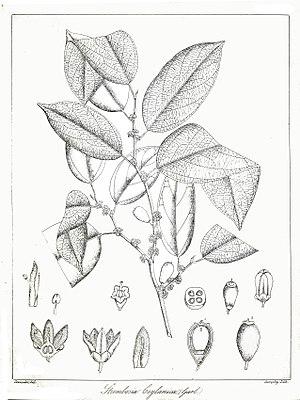
Strombosia est un genre de plantes de la famille des Olacaceae.